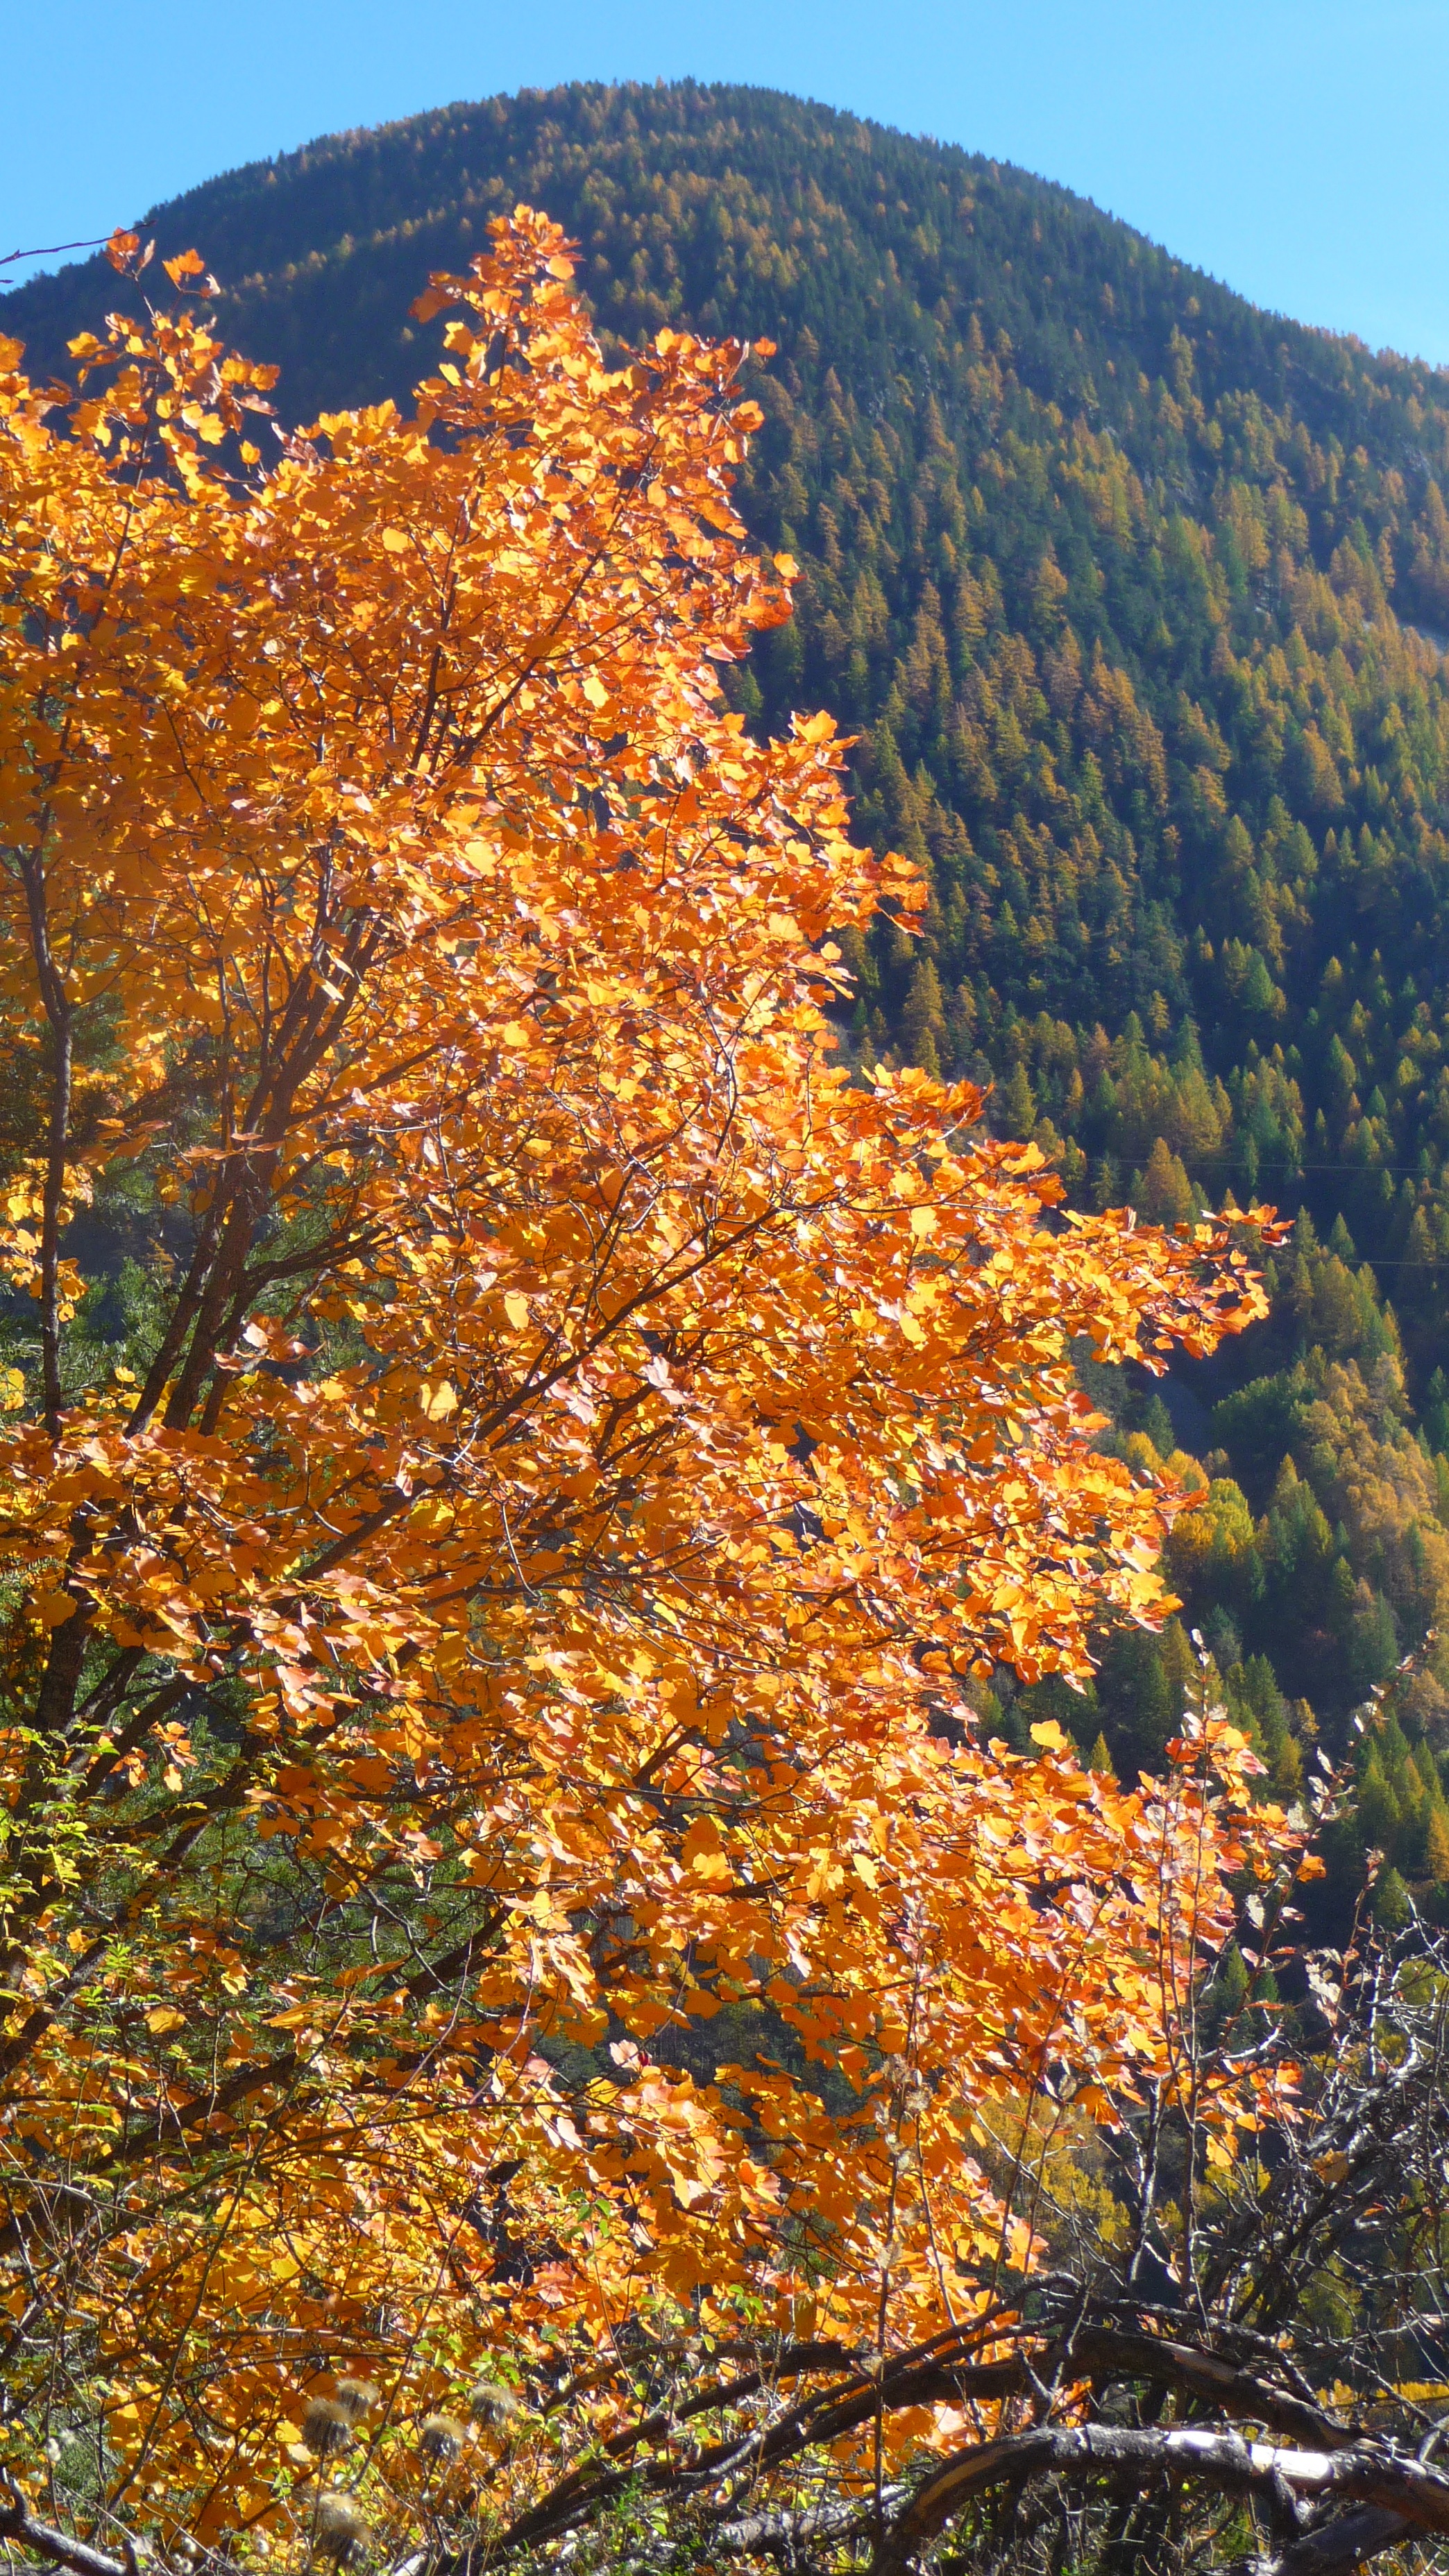
tree, mountain, plant, leaf, fall, flower, foliage, color, autumn, colorful, season, maple tree, leaves, alps, deciduous, autumn landscape, larch, ecosystem, flowering plant, biome, woody plant, temperate broadleaf and mixed forest, land plant